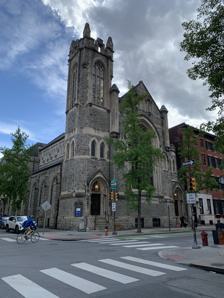
Building: Temple Beth Zion-Beth Israel
Country: United States of America
Year built: 1953
Synagogue in Philadelphia, Pennsylvania founded in 1946 Temple Beth Zion-Beth Israel Temple Beth Zion-Beth Israel, May 2023 Religion Affiliation Conservative Judaism Ecclesiastical or organizational status Synagogue Leadership Rabbi Abe Friedman Rabbi Abi Weber (Assistant) Rabbi Ira F. Stone (Emeritus) Status Active Location Location 300 S 18th St, Philadelphia , Pennsylvania 19103 Country United States Location in Philadelphia Geographic coordinates 39°56′51″N 75°10′17″W / 39.9476°N 75.1713°W / 39.9476; -75.1713 Architecture Architect(s) Thomas Preston Lonsdale (1894) Beryl Price (1953) Type Synagogue Style Neo-Gothic Date established 1946 (Beth Zion) 1840 (Beth Israel) 1964 (merger) Completed 1894 (as a church) 1953 (as a synagogue) Website www .bzbi .org Temple Beth Zion-Beth Israel is a Conservative synagogue located in the Center City of Philadelphia , Pennsylvania , in the United States. Its congregation represents the 1964 merger of Beth Zion, which was formed in 1946, and Beth Israel, which was established in 1840. Temple Beth Zion-Beth Israel had 400 member households as of December 2022. The synagogue offers religious services, pre-school, Hebrew school, adult education, and community programming. Temple Beth Zion (1946) Temple Beth Zion was founded with 80 initial members as an initiative of Har Zion Temple (then located in the Wynnefield neighborhood ) to create a center for Conservative Judaism in Center City, Philadelphia. Benjamin L. Jacobs was the new synagogue's first president from 1946 to 1950. Beth Zion held its first services on October 9, 1946, the first night of the festival of Sukkot , in the rooftop garden of the Young Men's Hebrew Association at Broad and Pine Streets. The services were led by Rabbi Moshe Davis . Beth Zion acquired the Lit mansion at 320 S 19th St in 1946 and transformed the building into its synagogue. The membership increased to 250 by June 1947. Rabbi Benjamin Tumin led Beth Zion from 1947 to 1948 and Rabbi Yaacov Rosenberg succeeded him from 1948 to 1955. Beth Zion purchased its current building at 18th and Spruce Streets in August 1953 from the Temple Seventh Day Adventist Church. The neo-gothic stone building had been designed by Thomas Preston Lonsdale and constructed in 1894 as the Methodist Episcopal Church of the Covenant. Architect Beryl Price transformed the church interior into a synagogue sanctuary with stained glass windows by Vincent Filipino. Rabbi Reuben Magil came to the synagogue in 1955. Temple Beth Israel (1840) Temple Beth Israel was founded in 1840 to serve German and Polish Jewish immigrants. It was the third synagogue in Philadelphia after Congregation Mikveh Israel and Rodeph Shalom . The congregation first met at Adelphi Court and built a new synagogue in the Egyptian Revival style in 1849 on N 8th Street south of Jefferson. The building was dedicated on March 29, 1849. Samuel E. Cohen Noot was Beth Israel's first leader. Gabriel Pape succeeded Noot and served as rabbi until his death in 1872. Rabbi Marvin Nathan became Beth Israel’s rabbi in 1905 and served for more than 30 years. Temple Beth Israel was a founding member of the United Synagogue of Conservative Judaism in 1913. Beth Israel was the first synagogue in the Strawberry Mansion neighborhood when the congregation moved from Eighth and Jefferson to 32nd and Montgomery Streets in 1908. In 1913, a real estate broker placed an ad in the Philadelphia Jewish Herald encouraging Jews to leave South Philadelphia's Jewish quarter and move to the “fresh air” and “beautiful country landscape” of Strawberry Mansion. Beth Israel's building was designed by Frank Hahn and stood at 1806 North 32nd Street. The interior galleries were inspired by the Keneseth Israel synagogue building at Broad and Montgomery Streets. The building's dome had a 50-foot circumference and reached 80 feet above street level. The new synagogue cost more than $100,000 and was dedicated on February 9, 1908. Congregation Adath Jeshurun's rabbi, Rev Dr JH Landau spoke at the dedication, as did Keneseth Israel's Joseph Krauskopf , and Beth Israel's rabbi Marvin Nathan. Gedaliah Sheinfeld, born in Vachnovka, Russia in 1892, served as Beth Israel's cantor from 1922 until 1957. Abraham Ezra Milligram served as rabbi from 1930 to 1940; he edited the Beth Israel Hymnal (1937) containing supplemental hymns, readings, and a memorial service. Beth Israel sold the Strawberry Mansion building in 1957, and met at the Greenbrier Country Club in Wynnefield Heights until 1963. Beth Zion-Beth Israel (BZBI) (1964-present) Beth Israel merged with Beth Zion in 1964 and moved into the Center City synagogue. On October 22, 1965, Temple Beth Zion-Beth Israel would hold a special Friday night service to mark the 125th anniversary of Beth Israel. Rabbi Herbert Rosenbaum was the synagogue's rabbi from 1981 to 1983. Rabbi David Silverman came to lead the synagogue in November 1983 when it counted 900 members. The Neziner Congregation in Philadelphia's Queen Village neighborhood closed in 1984 and merged into Beth Zion-Beth Israel. Beth Zion-Beth Israel named its youth education program the Neziner Hebrew School. Rabbi Ira F. Stone came to Beth Zion-Beth Israel in 1988 and served as senior rabbi until 2015. Rabbi Stone continues to serve the congregation as rabbi emeritus. Rabbi Ezekiel Nissim Musleah, born in Kolkata in 1927, served as the synagogue's Torah reader and instructor from 1990 until his passing in 2020. Cantor George Mordechai served the synagogue from 2000 to 2004. Cantor Sharon Grainer came to Beth Zion-Beth Israel in 2006 and served in the role until 2017. The congregation engaged in a capital campaign between 2005 and 2009 to update the building's air conditioning systems, fire alarm system, electrical wiring, and complete the building’s water-management system. Rabbi Yosef Goldman was hired in 2014 and until 2021 was assistant rabbi and Director of Sacred Music to expand the music program. The synagogue hired Rabbi Abe Friedman as senior rabbi to succeed Rabbi Stone in 2015. Rabbi Friedman is a graduate of the Ziegler School of Rabbinic Studies and had previously served as rabbi of Anshe Emet Synagogue in Chicago. Rabbi Abi Weber became Assistant Rabbi in 2021. Gallery Beth Israel's building at 32nd St/Montgomery Ave was dedicated February 9, 1908 320 S 19th St was home to Temple Beth Zion from 1946 to 1953 Temple Beth Zion-Beth Israel and the Neziner Hebrew School, 300 S 18th St, Philadelphia See also Philadelphia portal Judaism portal History of Jews in Philadelphia References